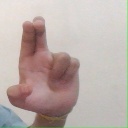
अक्षर: आ